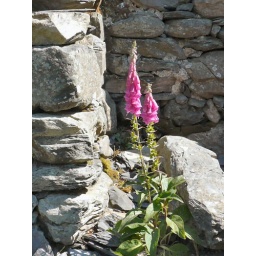
foxgloves against a stone wall